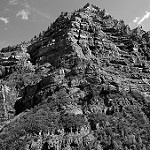
Label: B & W